Leonardo Sarto

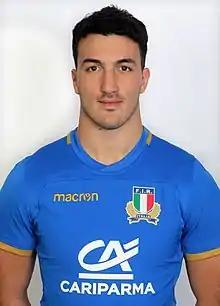
Sarto in 2017

Leonardo Sarto (born 15 January 1992) is an Italian rugby union player who currently plays for Mogliano Veneto in Serie A Elite. His principal position is wing.